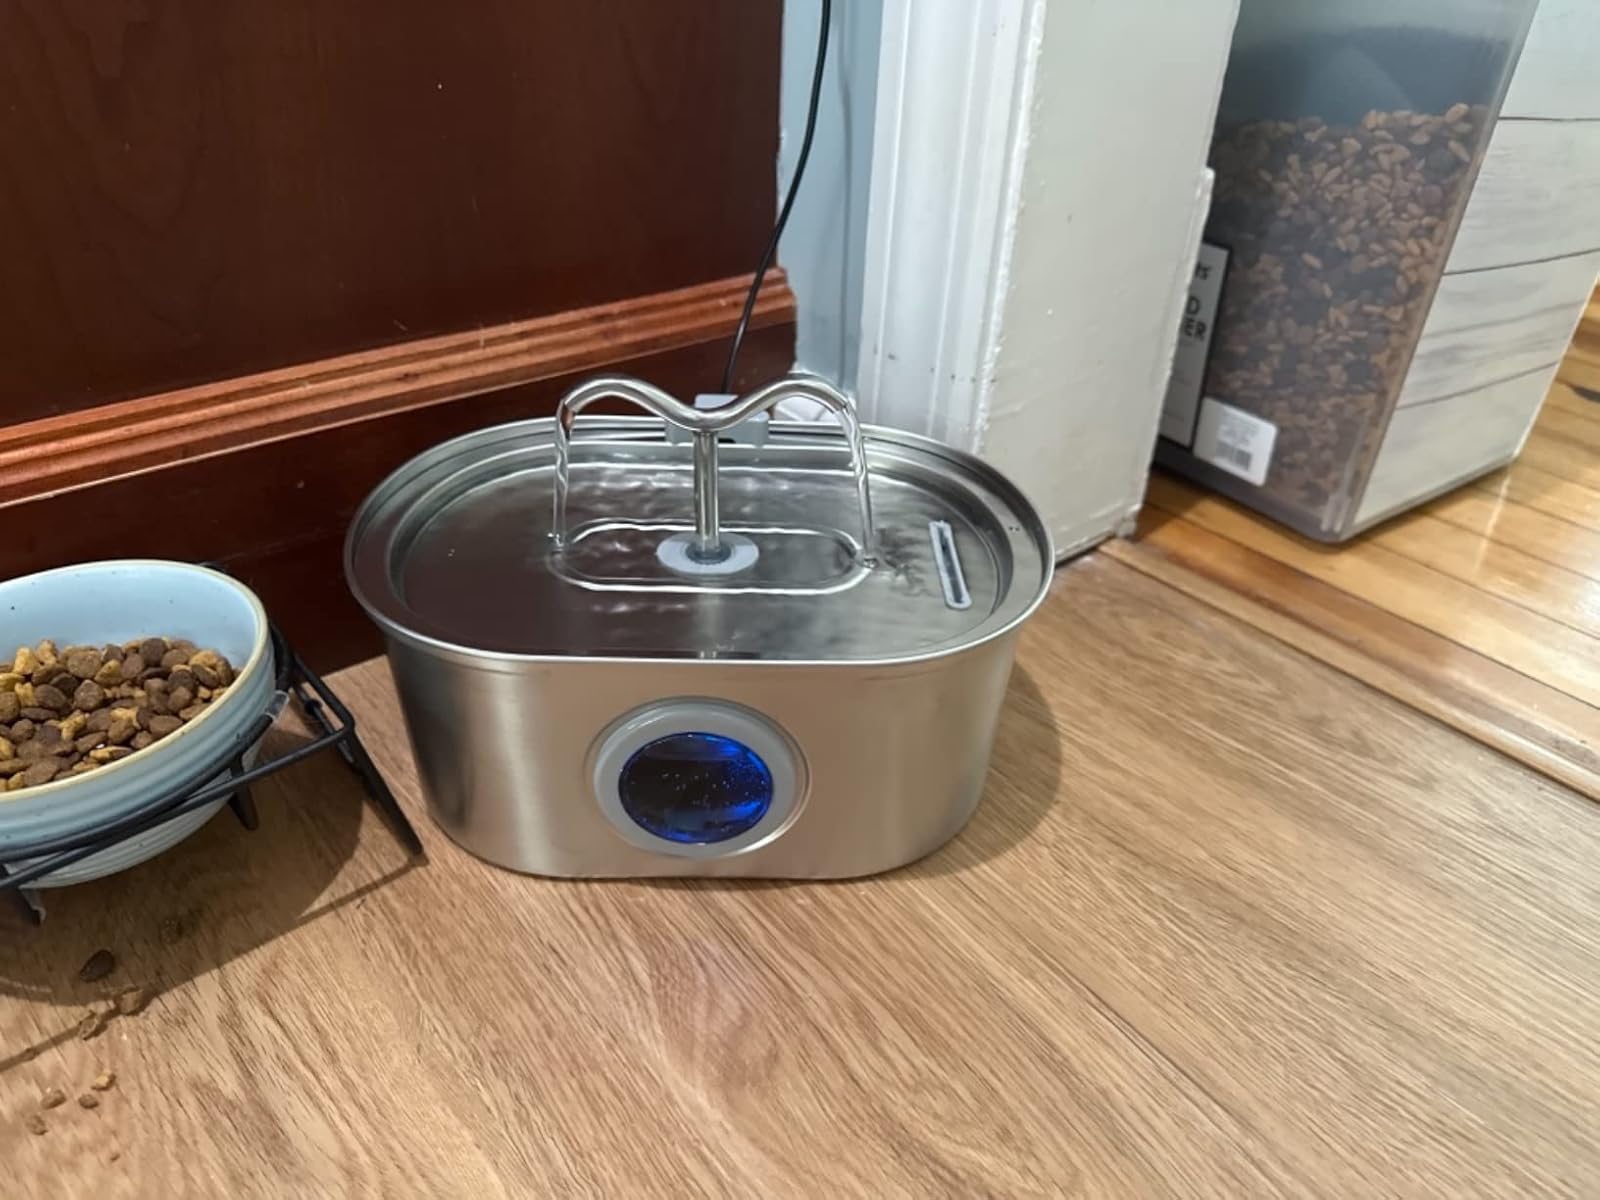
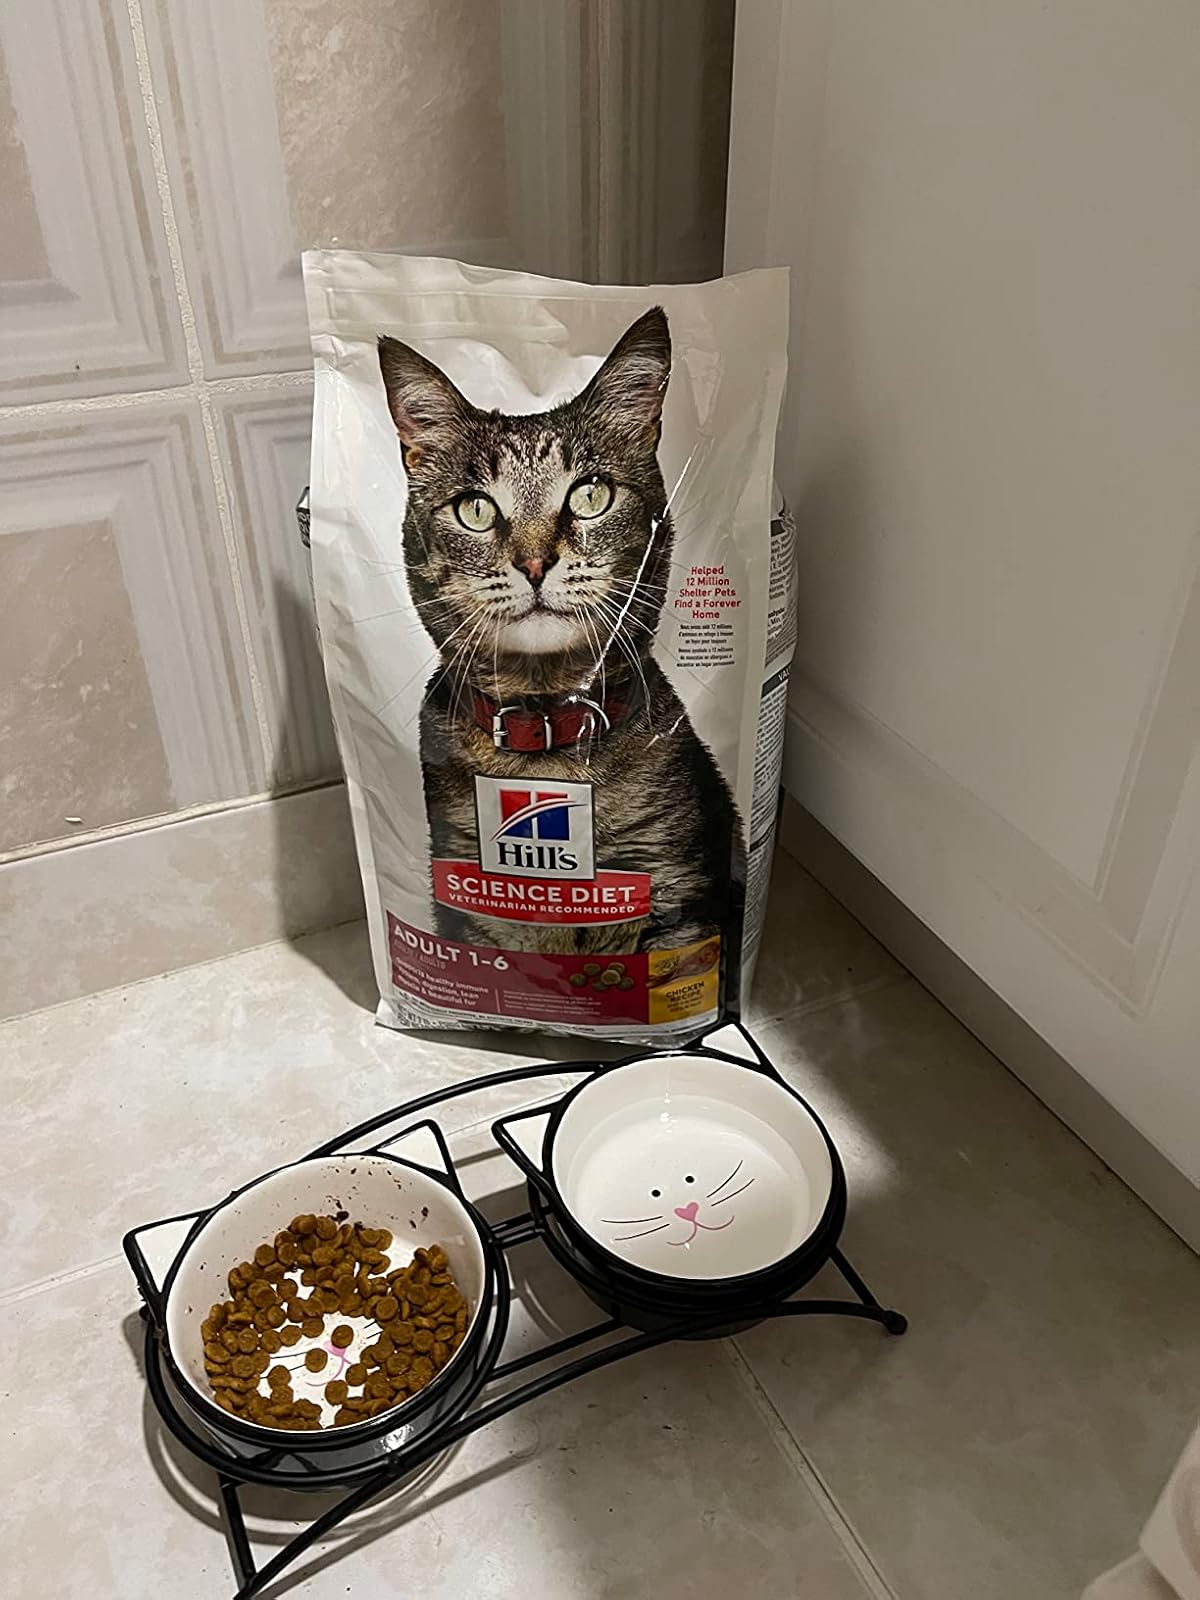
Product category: items_bowl
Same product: no